37 mm automatic air defense gun M1939 (61-K)

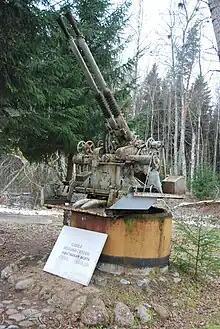
V-11 as a memorial to the defenders of Seraya Loshad fort

The weapon was initially installed as a single-barrel weapon on a four-wheeled ZU-7 carriage and was soon ready for service. An initial order for 900 units was placed. The gun was operated by a crew of eight men. A total of 200 rounds of ammunition were carried which were fed into the gun in five-round clips. Total Soviet production was around 20,000 units, ending in 1945. However, it has also been produced in Poland, China and North Korea.